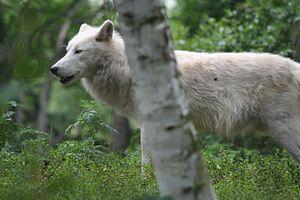
Amarok ou Amaruq est, dans la mythologie inuit, le gigantesque esprit du loup, décrit le plus souvent comme un loup géant qui dévore les chasseurs assez imprudents pour sortir chasser seuls la nuit, mais il peut aussi aider les humains en veillant à ce que ses frères, les loups, maintiennent les troupeaux de caribous en bonne santé par élimination des animaux faibles et malades. Le nom d'« Amarok » désigne également le loup chez les peuples inuits, et il fut donné à des animaux étudiés dans le cadre de la cryptozoologie, avant d'être repris pour plusieurs œuvres modernes de littérature de musique notamment.